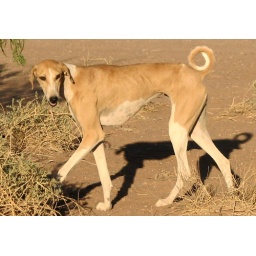
Idiiyat-es-Sahel dogs in their new home in NM. Idiiyat-es-Sahel dogs in their new home in NM. Idiiyat-es-Sahel dogs in their new home in NM